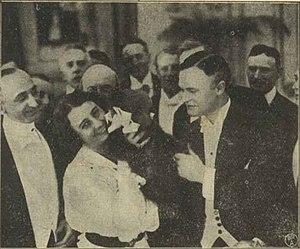
Trold kan tæmmes est un film danois muet réalisé par Holger-Madsen, sorti en 1915.
Holger-Madsen est un réalisateur danois né le 11 avril 1878 et décédé le 30 novembre 1943.